Meinhardt Raabe

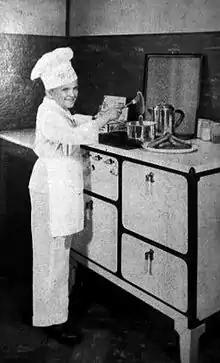
Raabe as "Little Oscar", circa 1930s/1940s

Meinhardt Frank Raabe (September 2, 1915 – April 9, 2010) was an American actor. He was one of the last surviving Munchkin actors in "The Wizard of Oz", and was also the last surviving cast member with any dialogue in the film. He portrayed the coroner who certified the death of the Wicked Witch of the East.